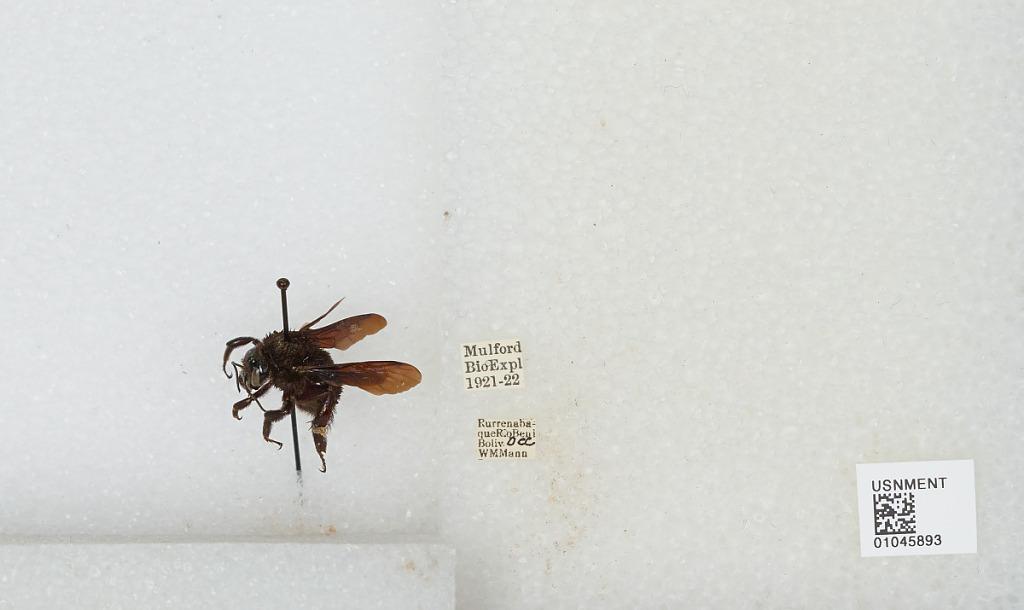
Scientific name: Bombus sp.
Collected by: W. Mann
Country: Bolivia
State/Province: El Beni
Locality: Rurrenabaque Rio Beni